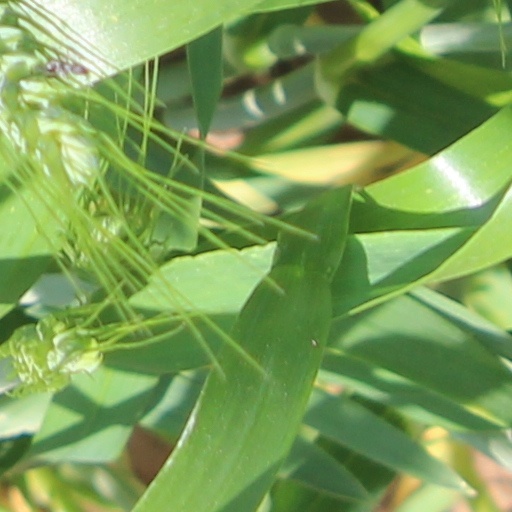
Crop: wheat